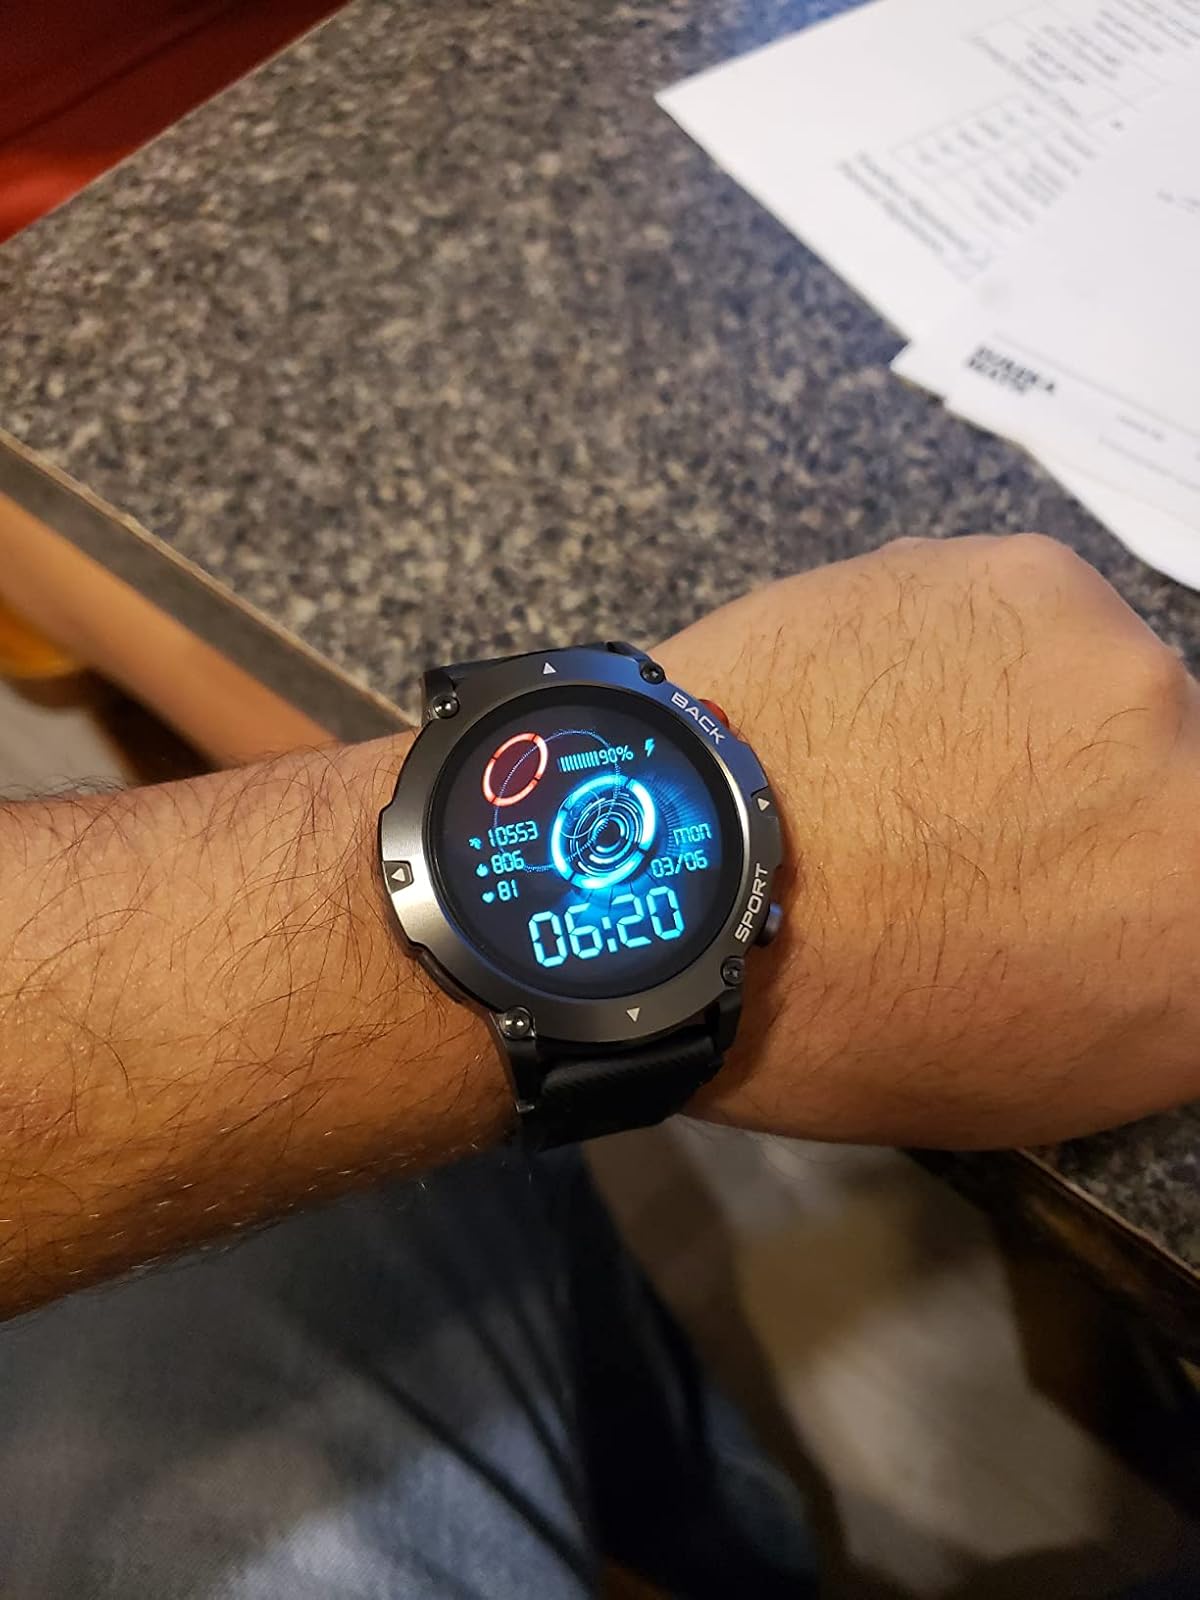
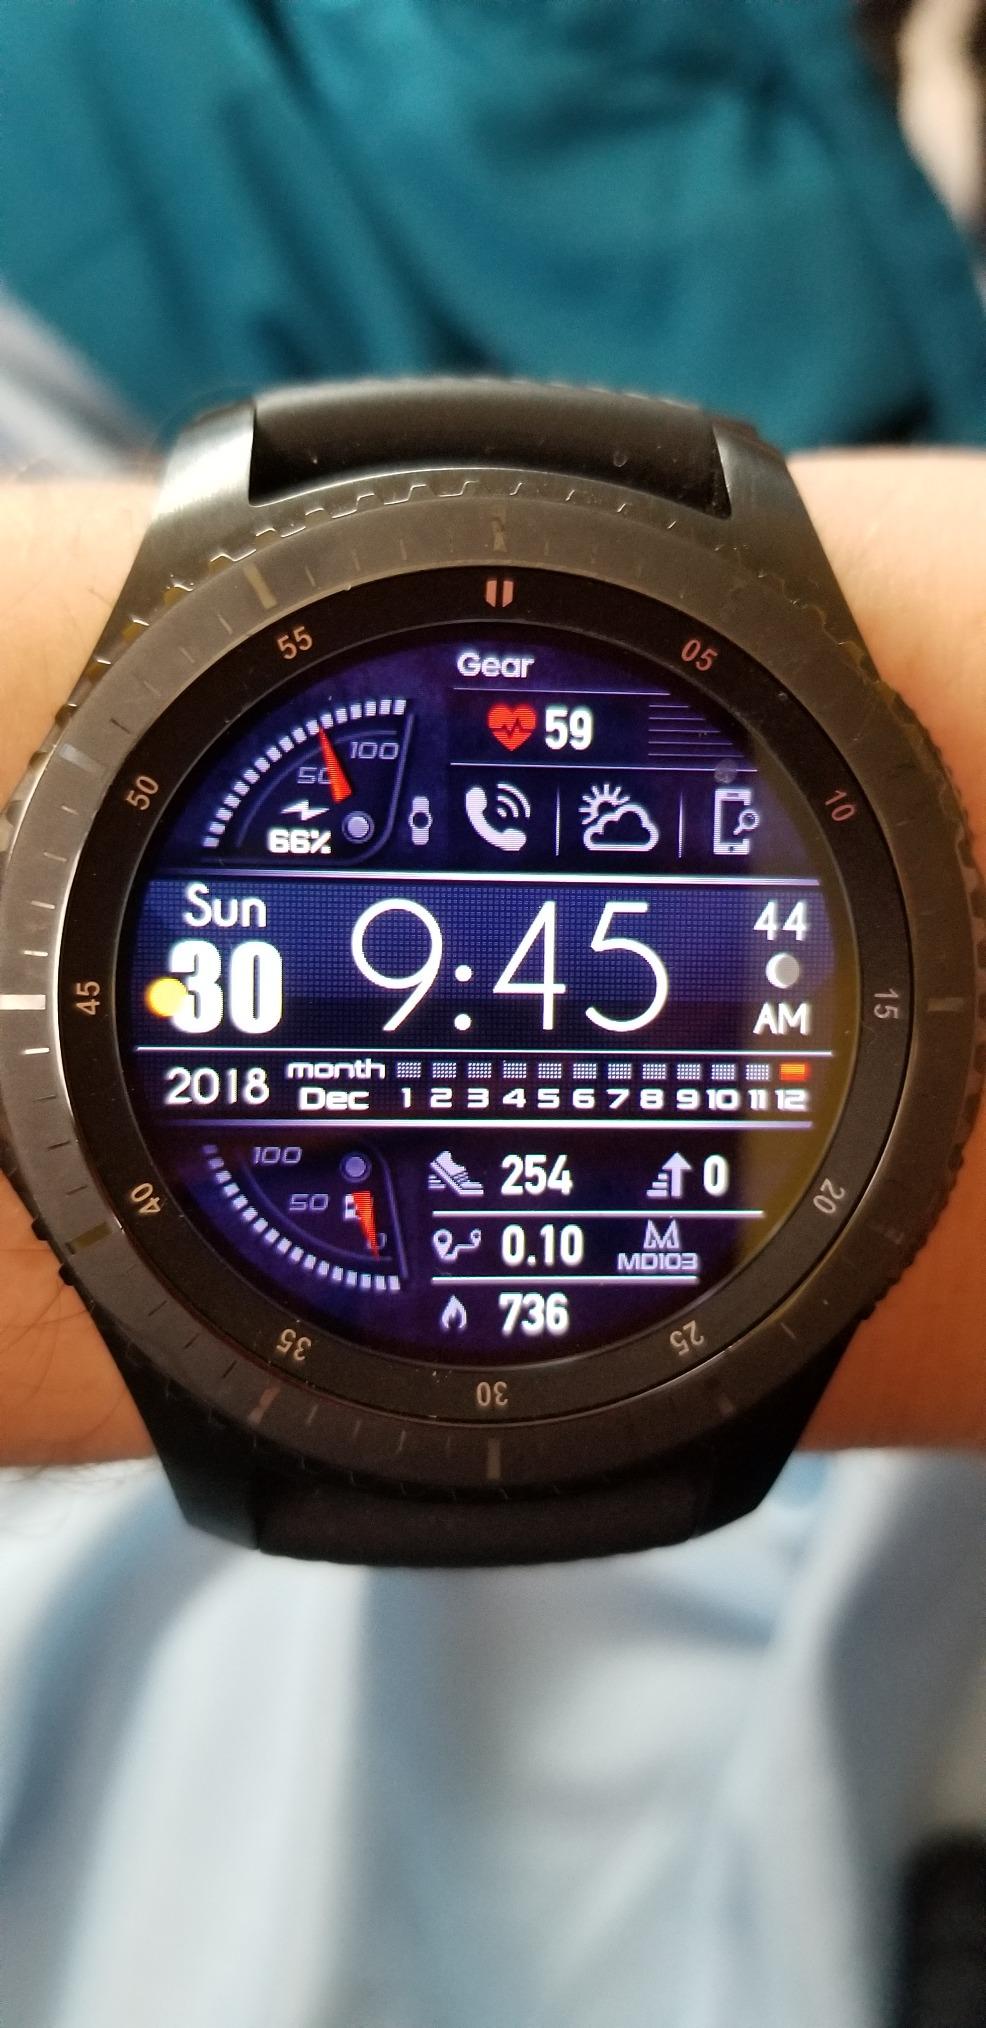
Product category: smartwatch
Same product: no